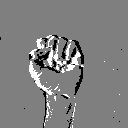
ASL letter: s